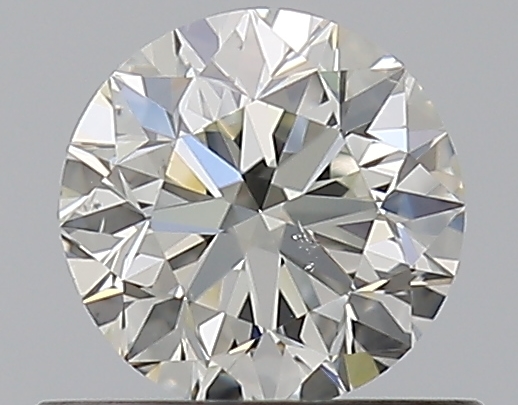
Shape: round
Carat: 0.5
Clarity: VS2
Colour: K
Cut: VG
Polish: EX
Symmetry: VG
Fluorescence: N
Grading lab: GIA
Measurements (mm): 4.94 x 4.99 x 3.19